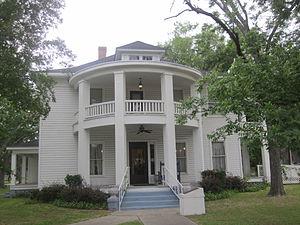
La ville de Carthage est le siège du comté de Panola, dans l’État du Texas, aux États-Unis. Sa population s’élevait à 6 779 habitants lors du recensement de 2010, estimée à 6 756 habitants en 2016.